Xingfu metro station

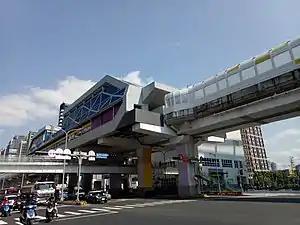
Xingfu station

Xingfu station is a station on the New Taipei Metro's Circular line when it was opened on 31 January 2020. It is located in Xinzhuang District, New Taipei, Taiwan, at the intersection of Siyuan Road and Xingfu East Road.